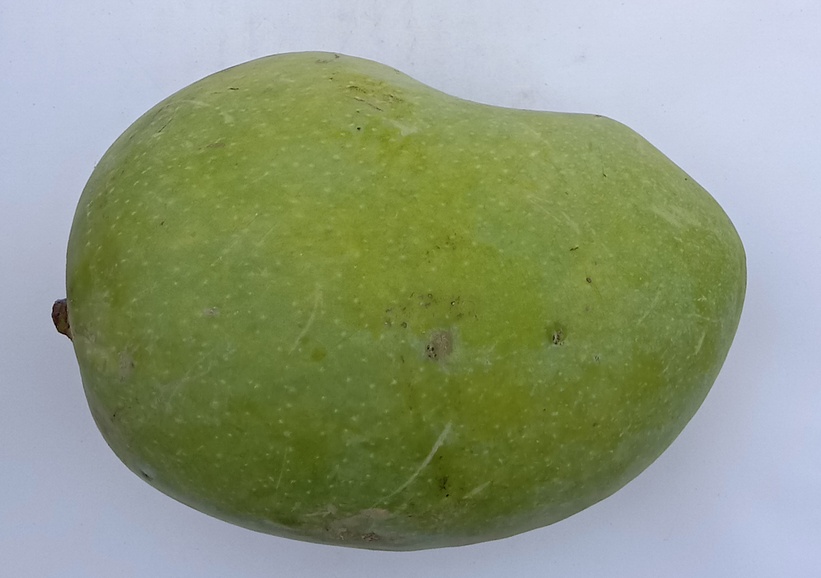
Mango variety: Chaunsa (White)